Lucius J. Henderson

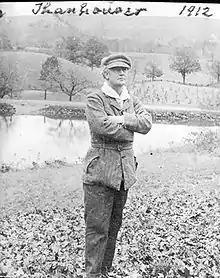
Henderson during production of "The Forest Rose", October 1912

Lucius Junius Henderson (June 8, 1861 – February 18, 1947) was an American silent film director and actor of the early silent period involved in more than 70 film productions.